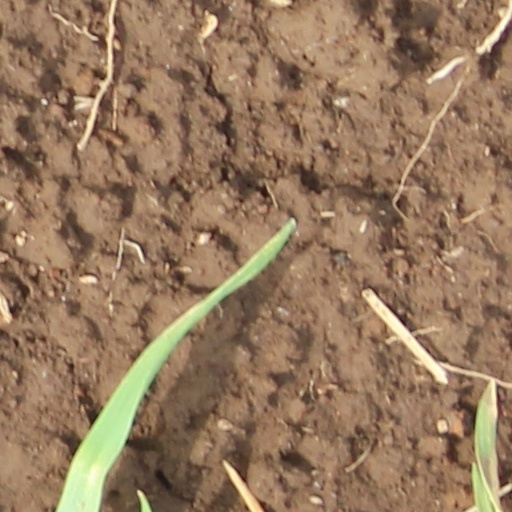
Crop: wheat